Buechernachlese

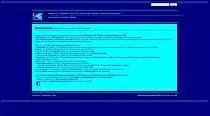
Screenshot of the main page

The Buechernachlese (or: "Büchernachlese", translated: "books gleanings") is established by Ulrich Karger as freely accessible online review archives in 2000. It contains more than 1,500 of his book reviews and brief references in German to literature and poetry, nonfiction and children's books as well as literature for young people.